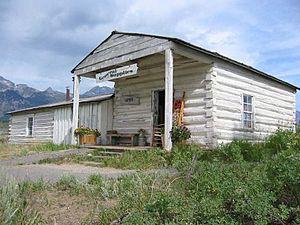
Maison de Bill Menor, ferry de Menor, Parc National de Grand Teton, Wyoming Etats-Unis